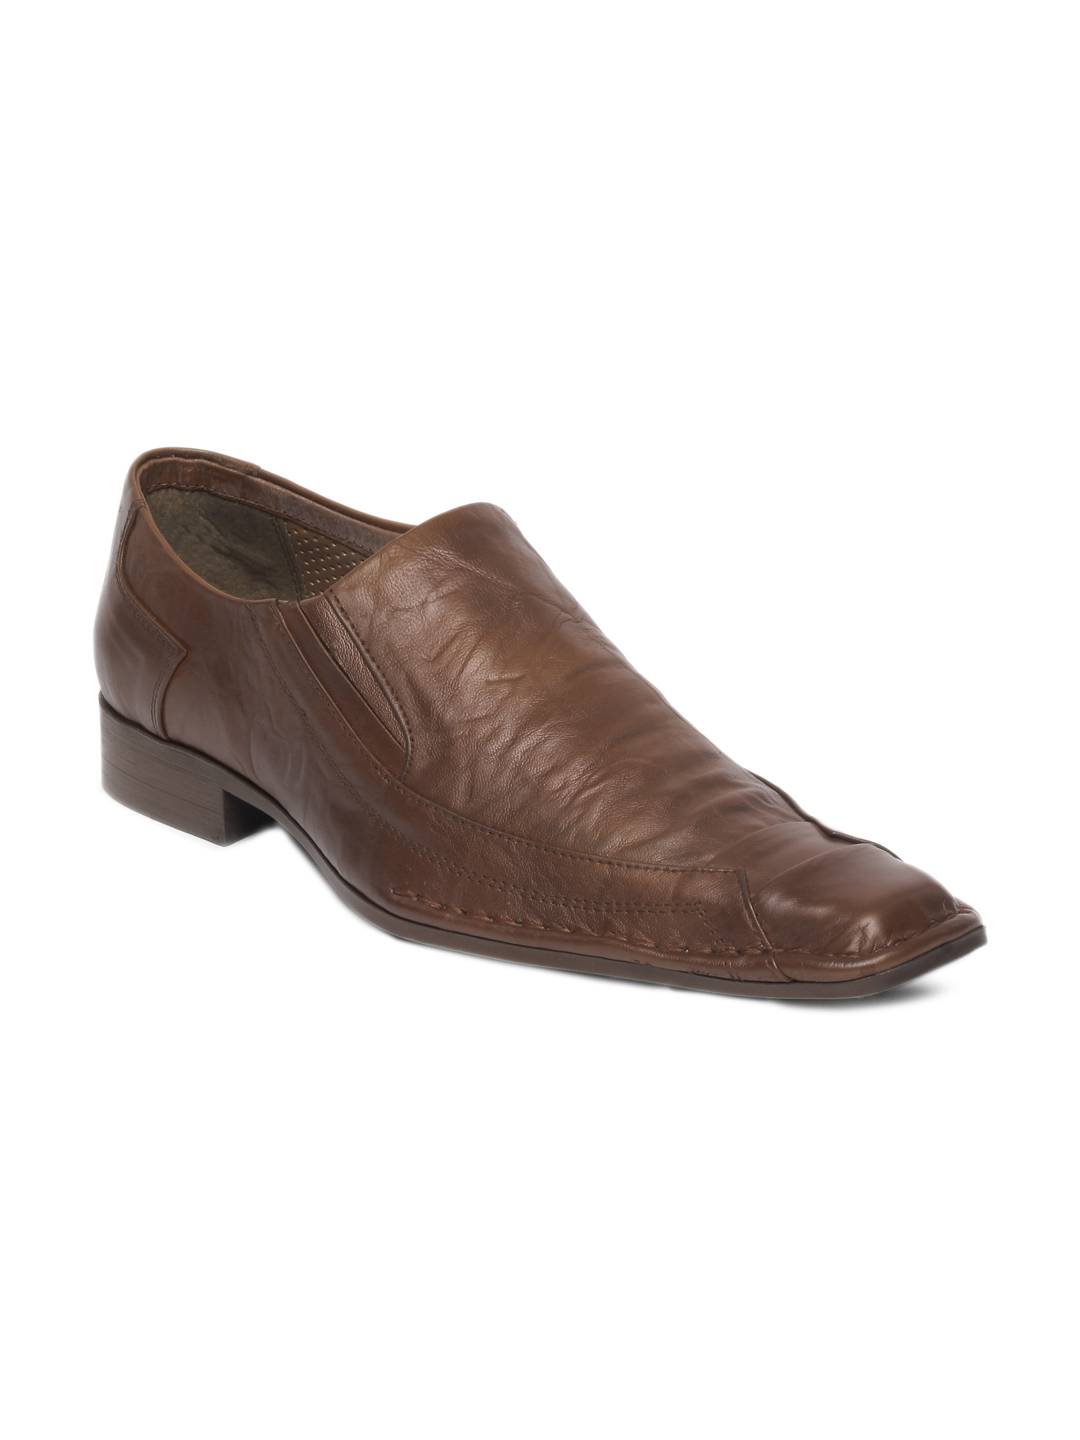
Fortune Men Tan Shoes
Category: Footwear / Shoes / Casual Shoes
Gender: Men
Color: Tan
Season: Fall 2012
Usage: Casual